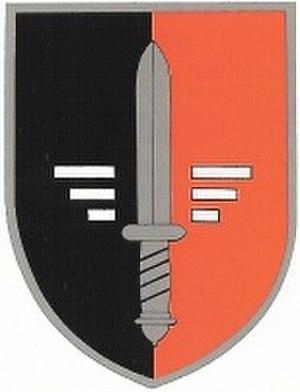
Gerhard Barkhorn, était un pilote de chasse allemand, officier durant la Seconde Guerre mondiale puis général dans la Bundeswehr. Il fut l'un des grands as aériens de la Seconde Guerre mondiale.
Erich Hartmann est un pilote de chasse et un as allemand de la Seconde Guerre mondiale. Son palmarès de 352 avions ennemis abattus entre novembre 1942 et mai 1945 est le plus élevé jamais obtenu par un pilote de chasse.
Hermann Graf est un pilote de chasse allemand et un as de l'aviation durant la Seconde Guerre mondiale.